Percy Holmes

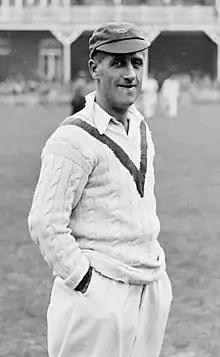

Percy Holmes (25 November 1886 – 3 September 1971) was an English first-class cricketer, who played for Yorkshire and England.